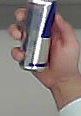
Product: redbull_energydrink